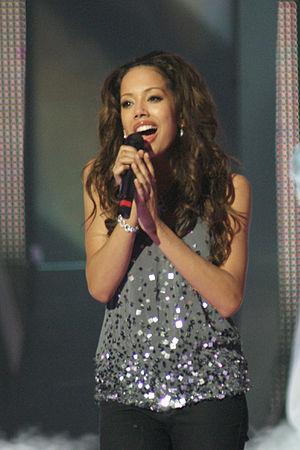
Jade Ewen est une chanteuse et actrice britannique.